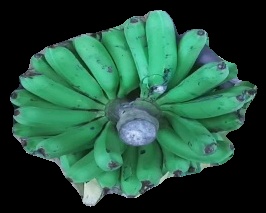
Variety: pachbale
Grade: grade2